NGC 5005

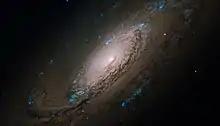
NGC 5005 imaged by the Hubble Space Telescope

NGC 5005, also known as Caldwell 29, is an inclined spiral galaxy in the constellation Canes Venatici. It was discovered by German-British astronomer William Herschel on 1 May 1785. The galaxy has a relatively bright nucleus and a bright disk that contains multiple dust lanes. The galaxy's high surface brightness makes it an object that is visible to amateur astronomers using large amateur telescopes.